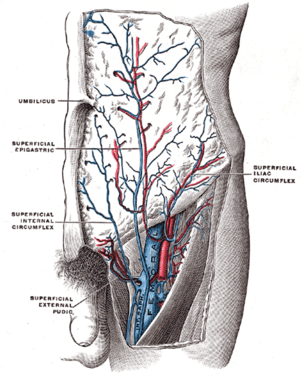
La veine épigastrique superficielle est une veine simple ou double qui se déplace avec l'artère épigastrique superficielle. Elle rejoint la veine grande saphène près du hiatus saphène.
La veine fémorale est une veine profonde et satellite de l'artère fémorale au niveau du membre inférieur humain.